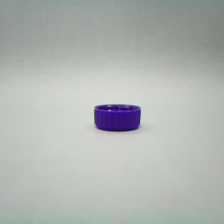
Color: red/orange/pink/fuchsia/brown
Cap type: standard cap